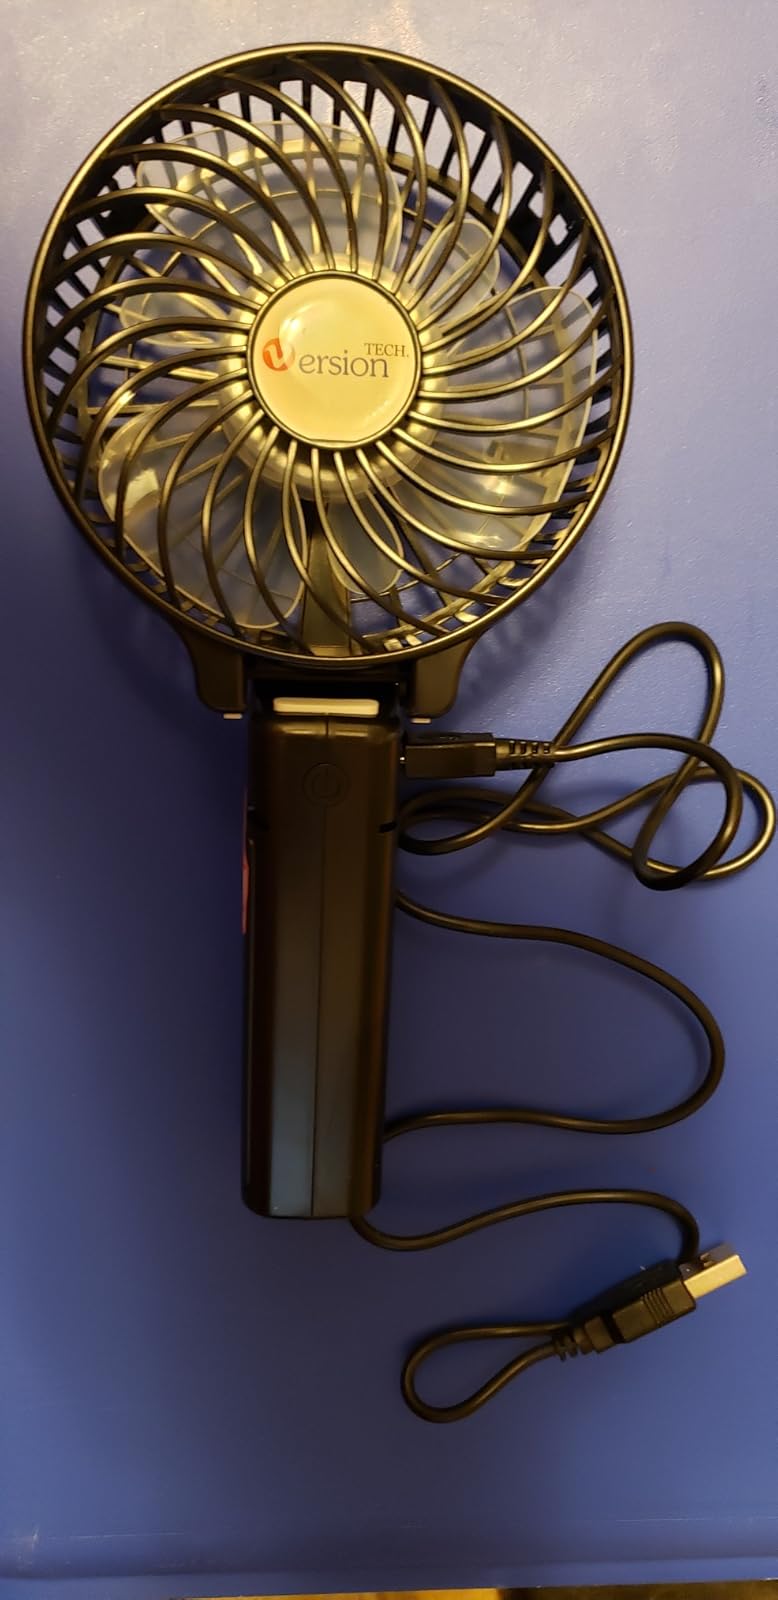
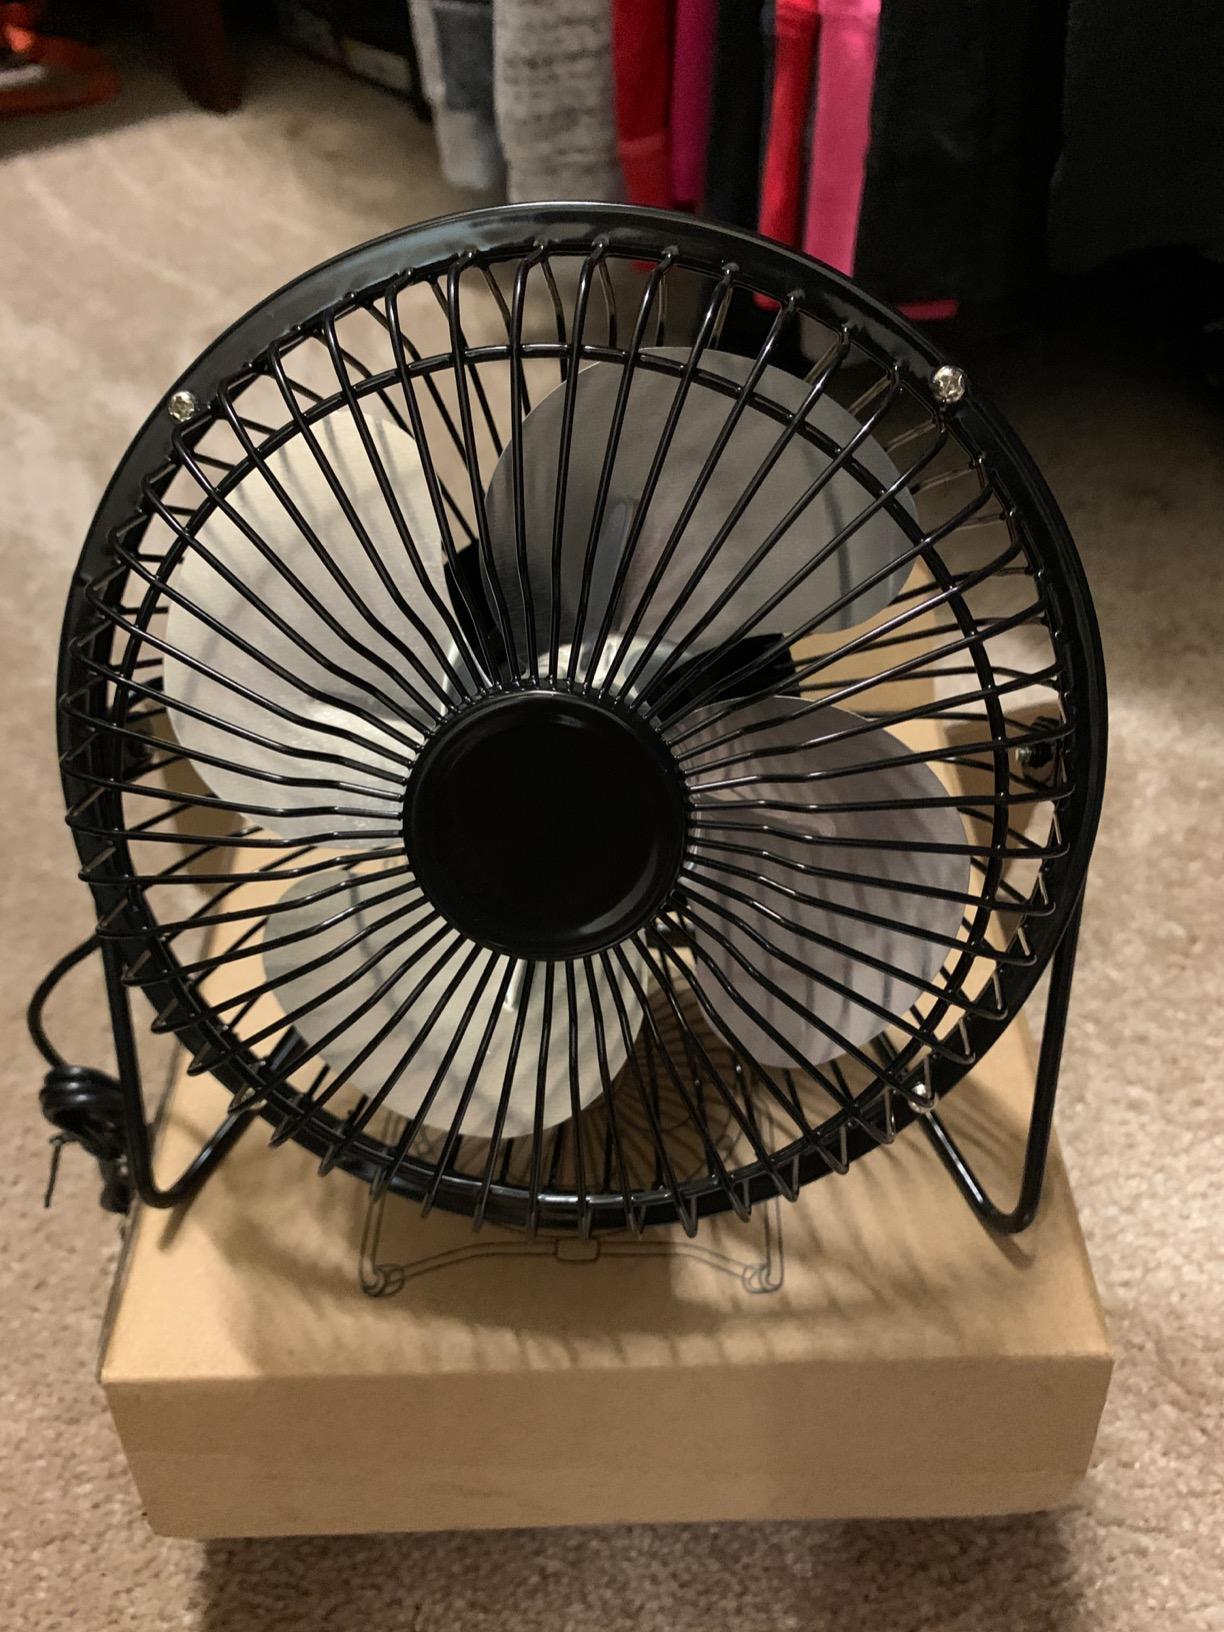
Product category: fan
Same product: no